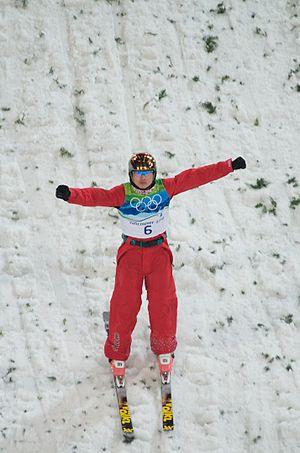
Liu Zhongqing, né le 10 novembre 1985 à Daqing, est un skieur acrobatique chinois spécialisé dans les épreuves de saut acrobatique.